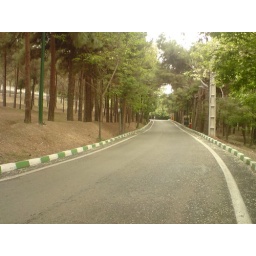
a road in national Chitgar forest